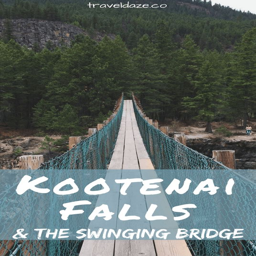
a city is a fun place to stop off on a road trip .